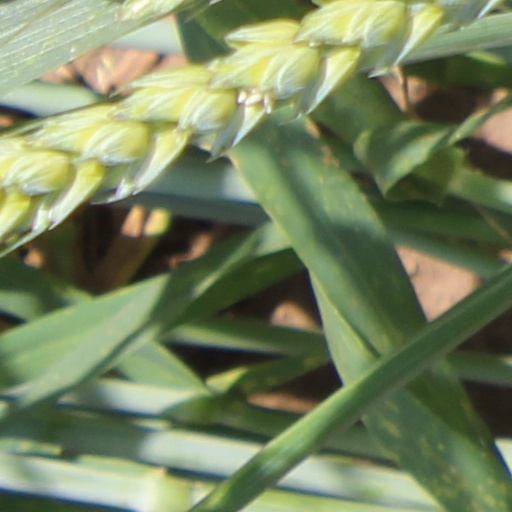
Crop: wheat